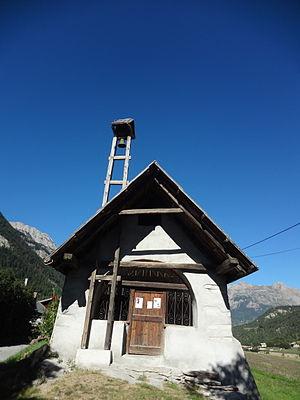
Les Thuiles est une commune française, située dans le département des Alpes-de-Haute-Provence en région Provence-Alpes-Côte d'Azur.